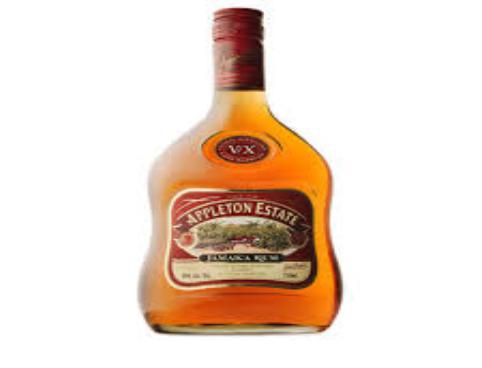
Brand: Appleton Estate
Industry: Food